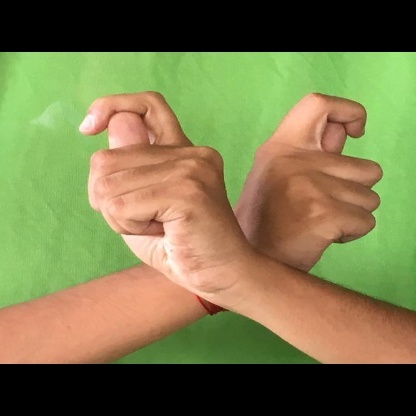
Mudra: Berunda